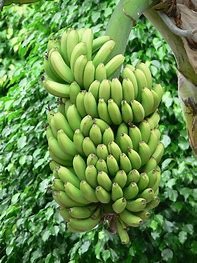
Label: banana